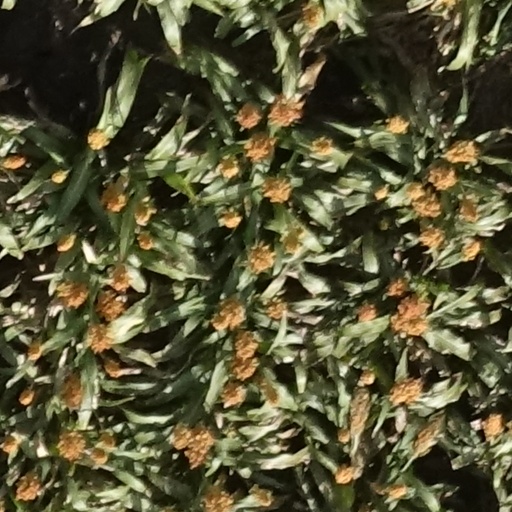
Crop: sorghum